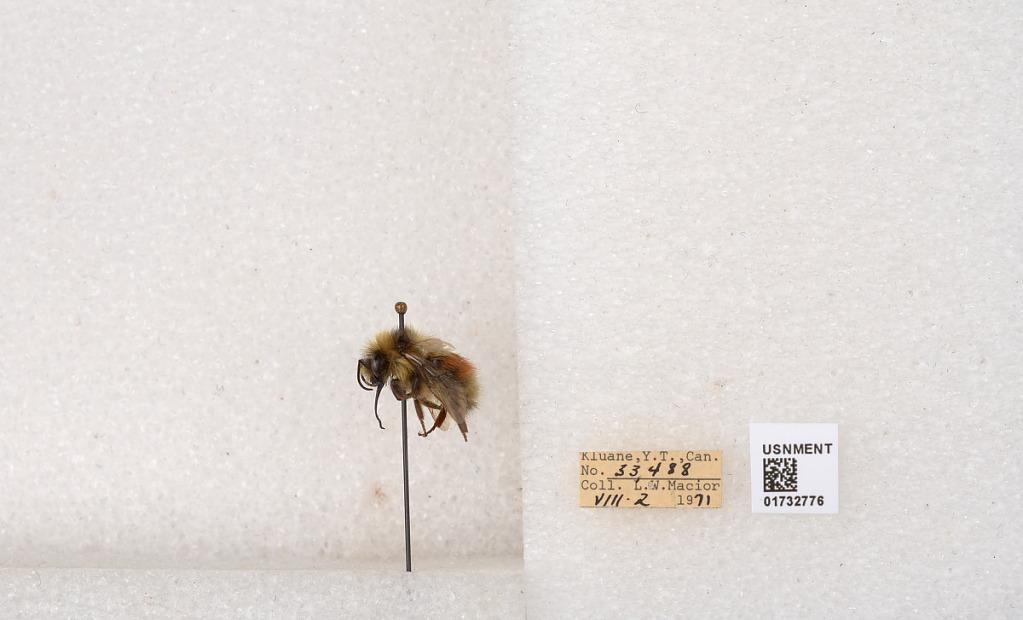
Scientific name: Bombus (Pyrobombus) sylvicola Kirby
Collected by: L. Macior
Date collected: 1971-8-2
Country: Canada
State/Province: Yukon Teritory
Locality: Kluane National Park and Reserve
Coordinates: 60.7493, -139.504